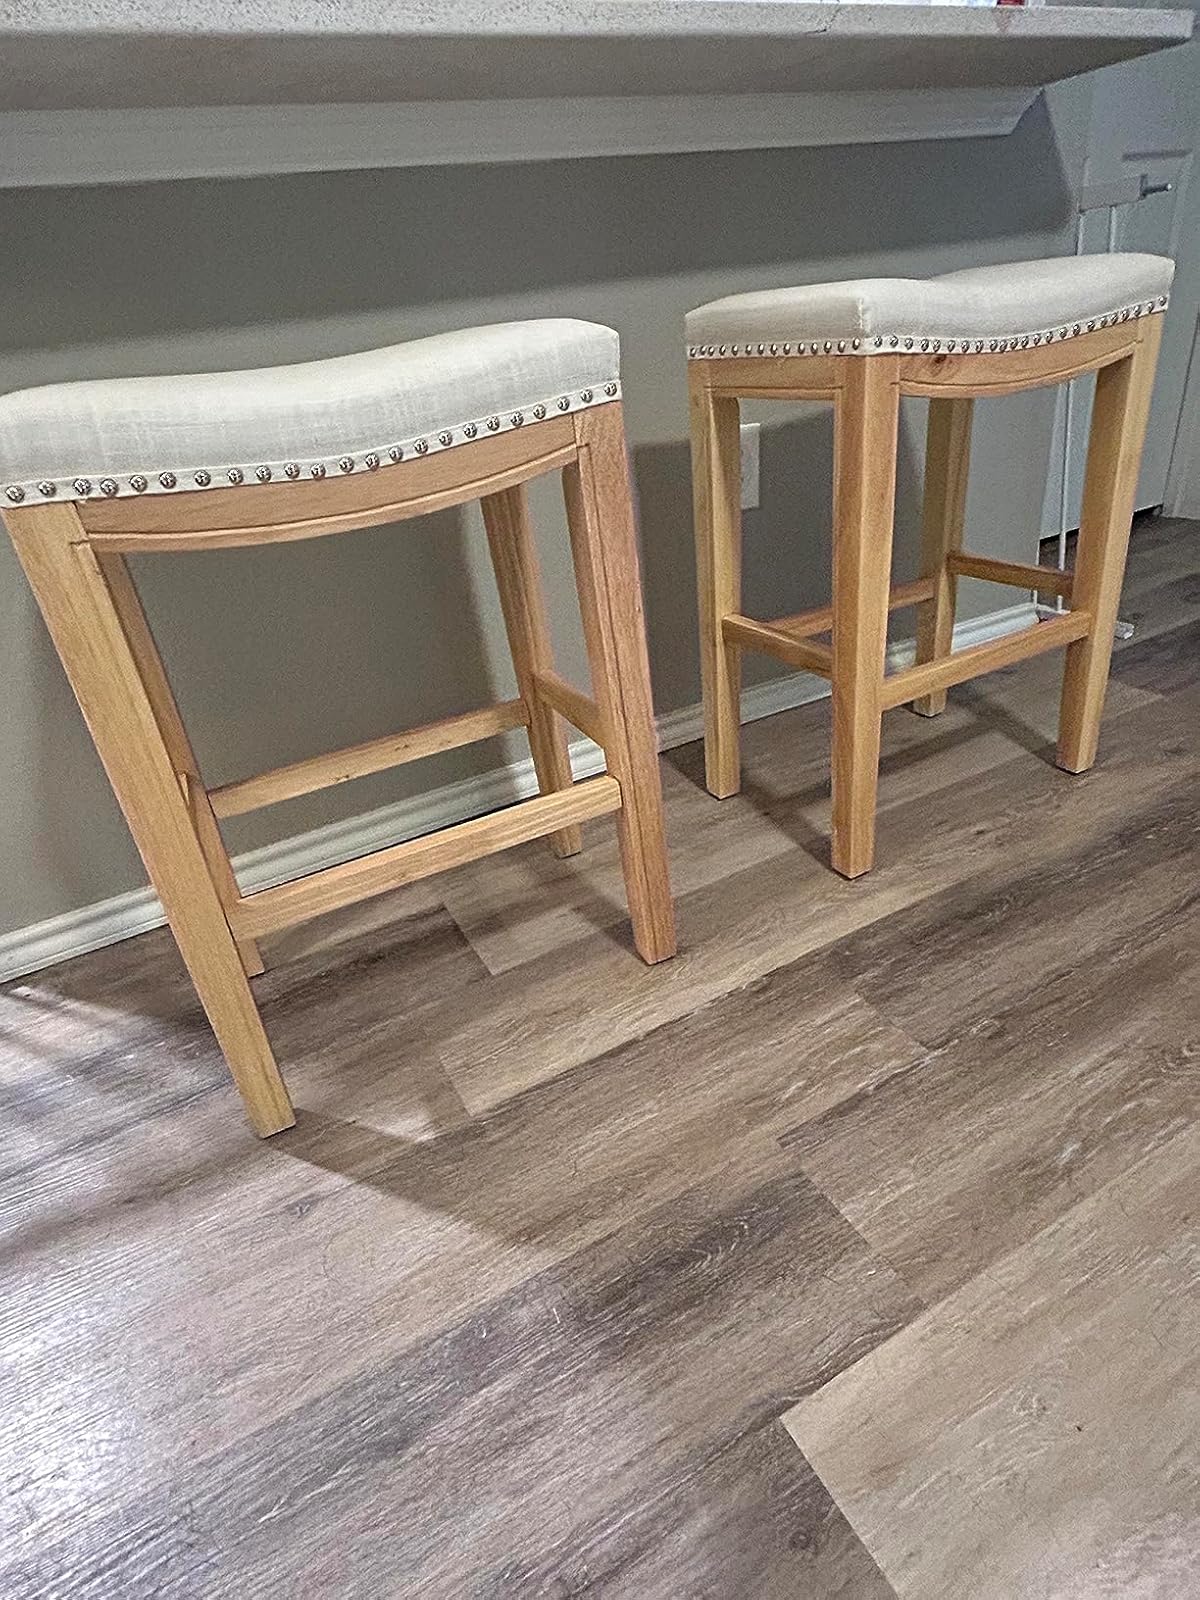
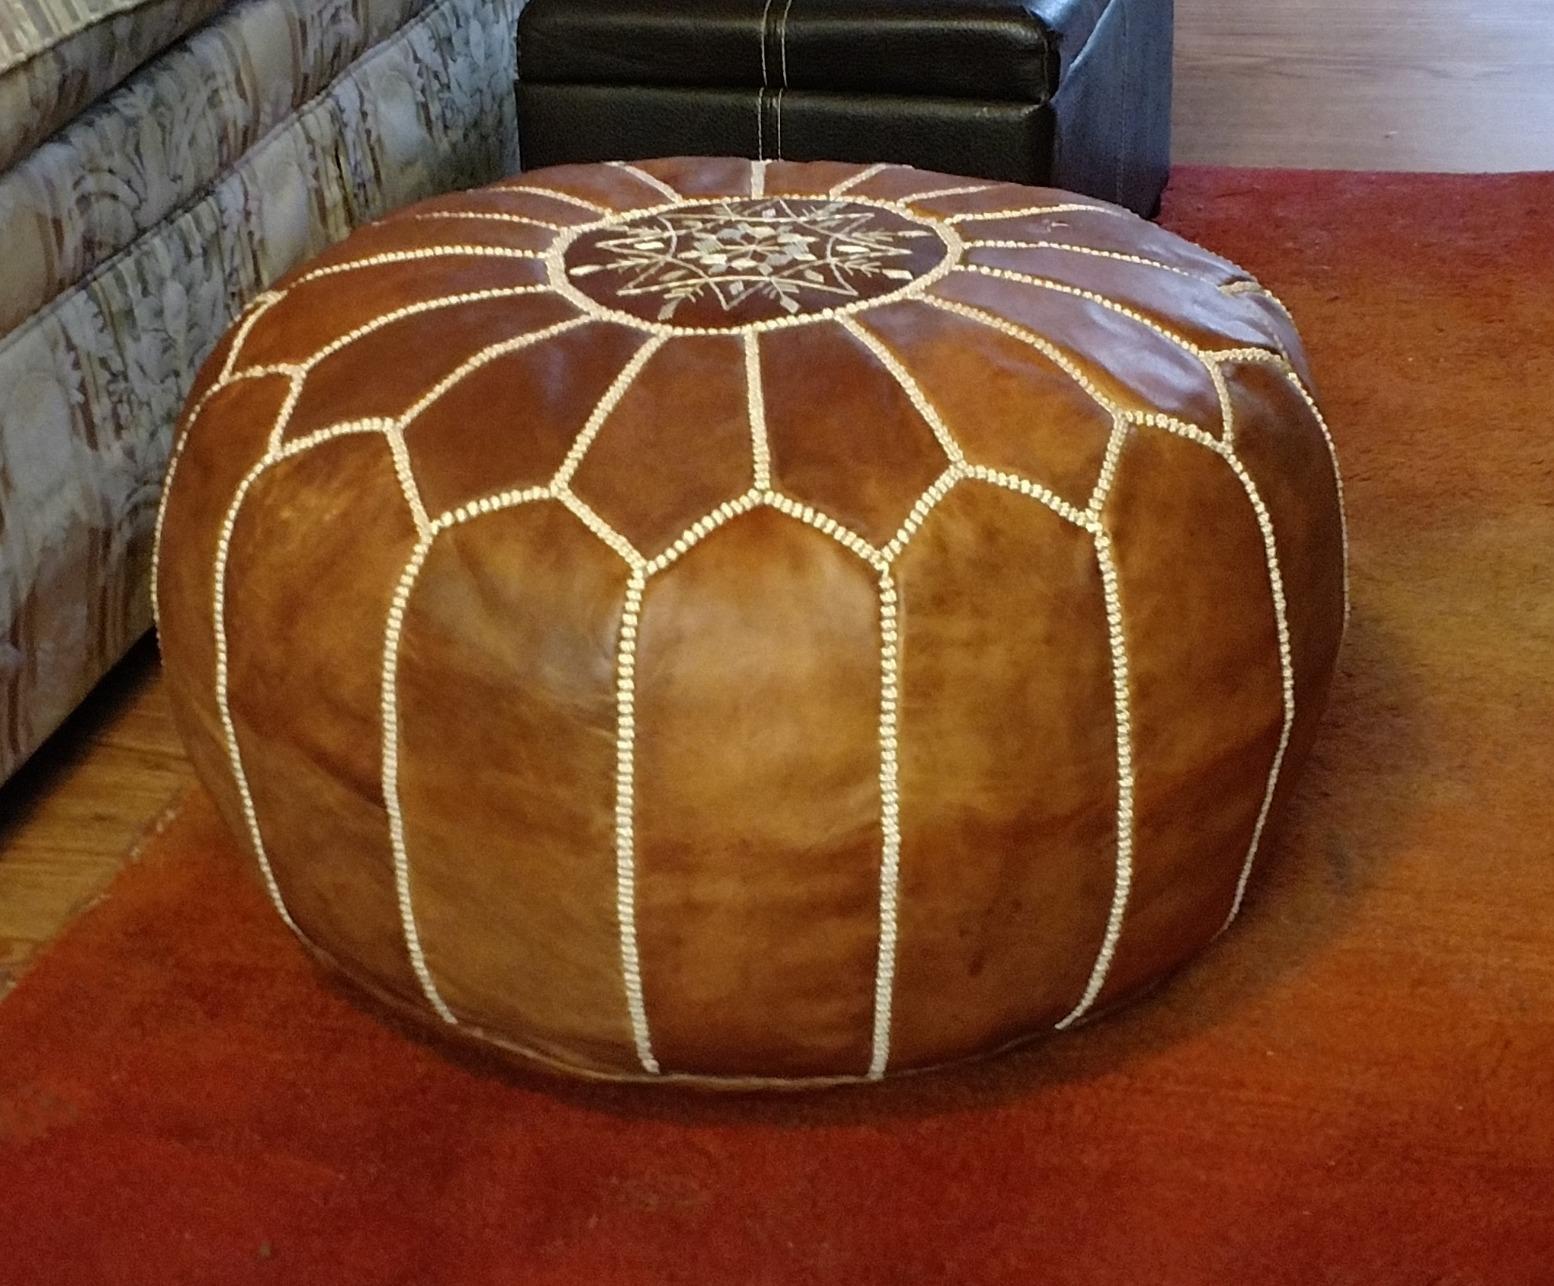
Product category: stool
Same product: no